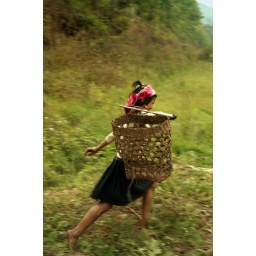
Hani girl running with shoulder basket while working in watermelon fields; E of Mengla, Xishuangbanna Region, Yunnan, China